Christopher Hadnagy

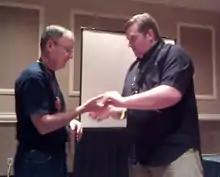
General Keith Alexander (left) offers Chris Hadnagy the NSA Director's challenge coin at DEF CON 20.

Christopher James Hadnagy is an American author and information technology security consultant. He is recognized for his contributions to the field of social engineering in information security. He established the Innocent Lives Foundation. He contributed to DEF CON and was later permanently banned from it for code of conduct violations.